Heinrich Höfer (painter)

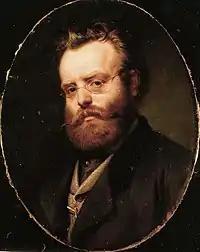
Self-portrait (c.1868)

Johann Heinrich Höfer (22 October 1825, Eisfeld - 10 February 1878, Munich) was a German landscape and portrait painter.